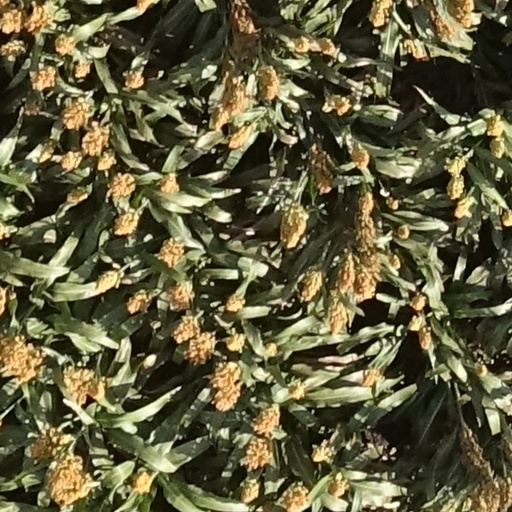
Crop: sorghum